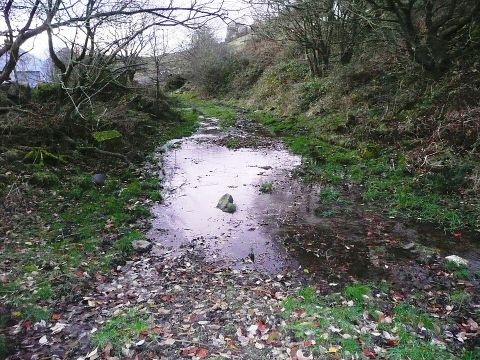
Road surface condition: standing_water